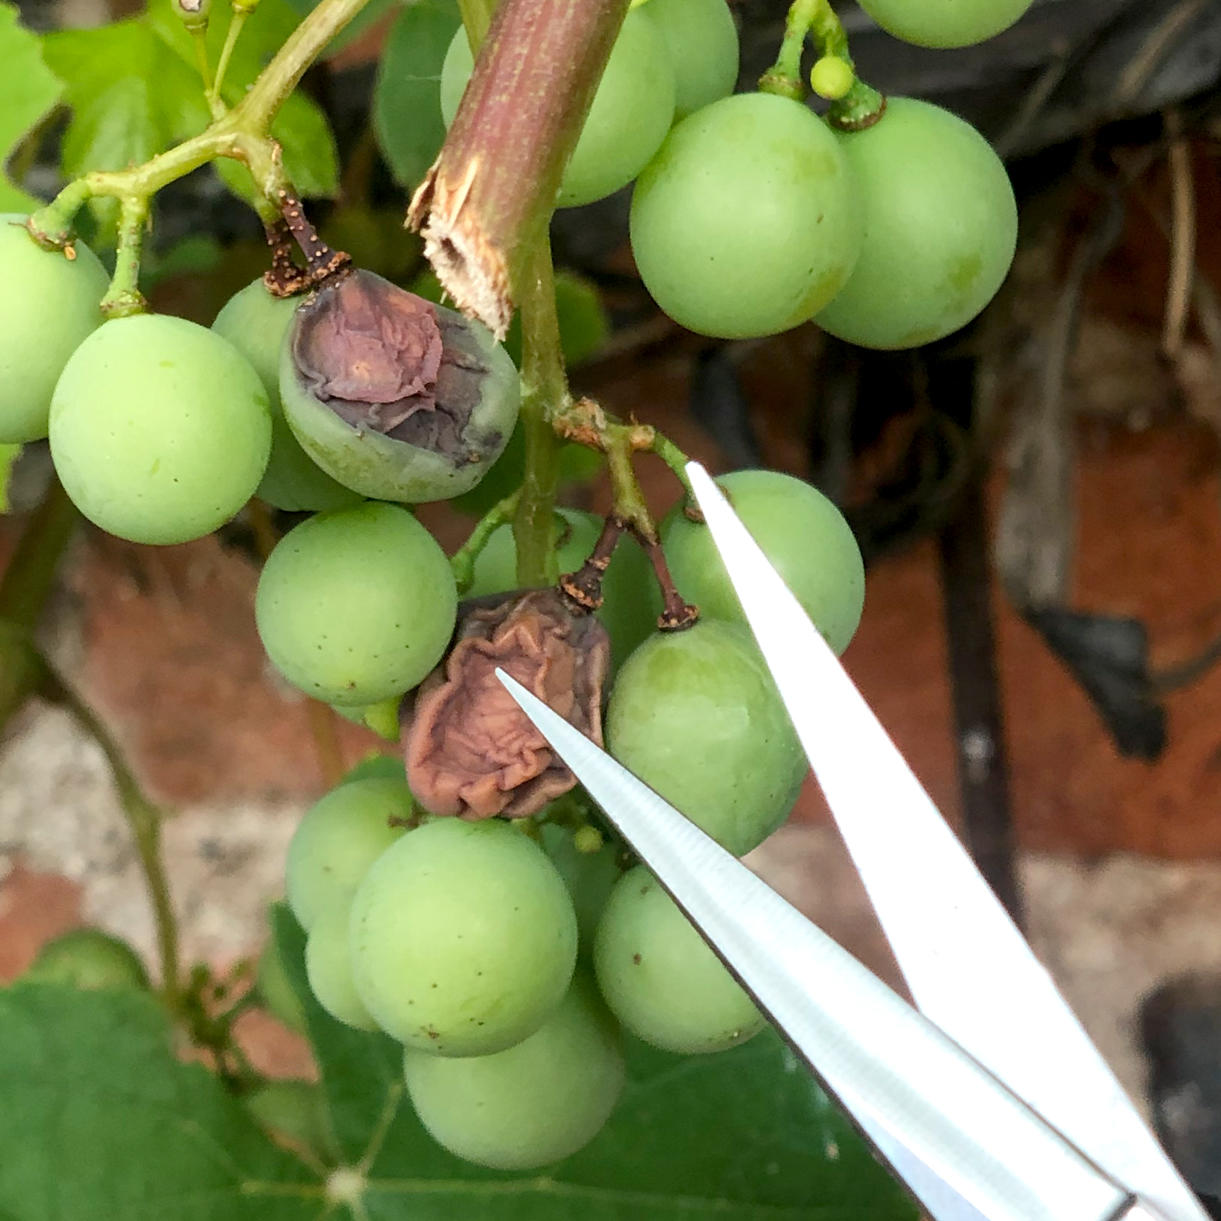
Plant: Grape
Disease: grape black rot